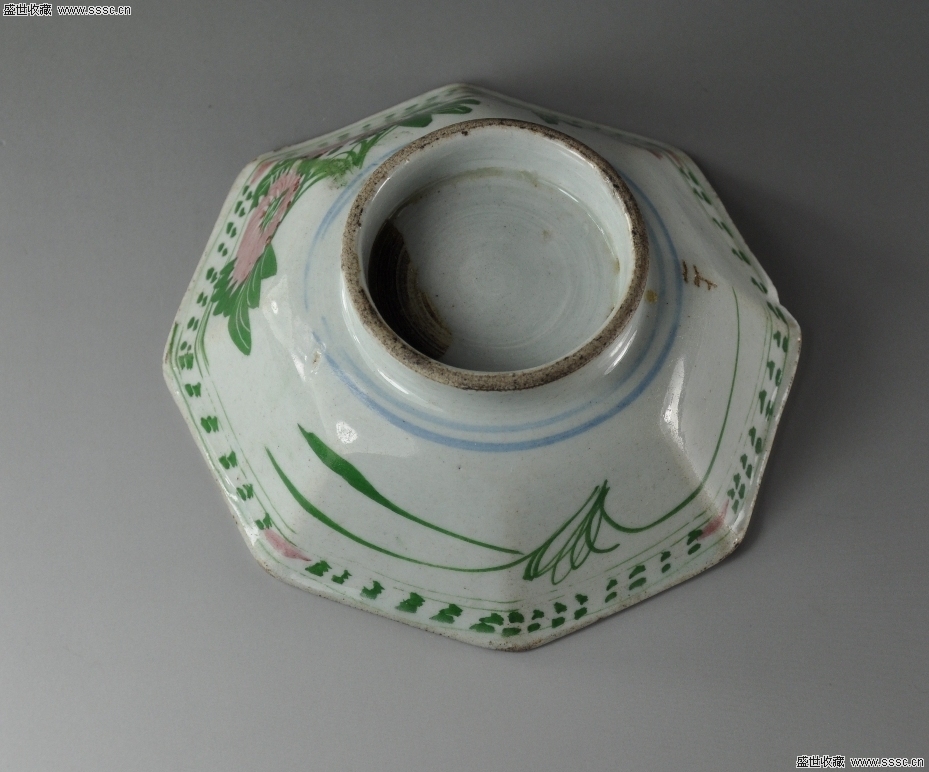
Label: trash